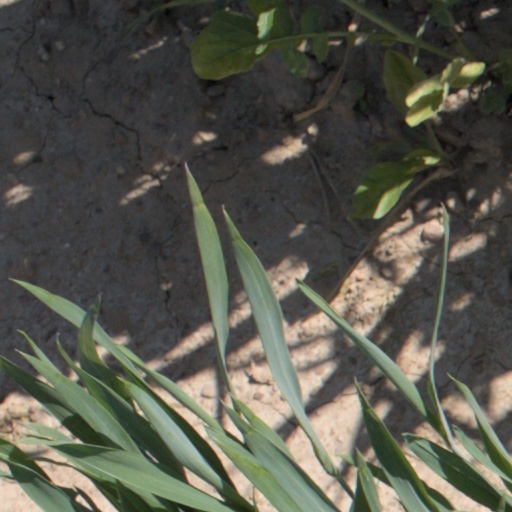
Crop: wheat